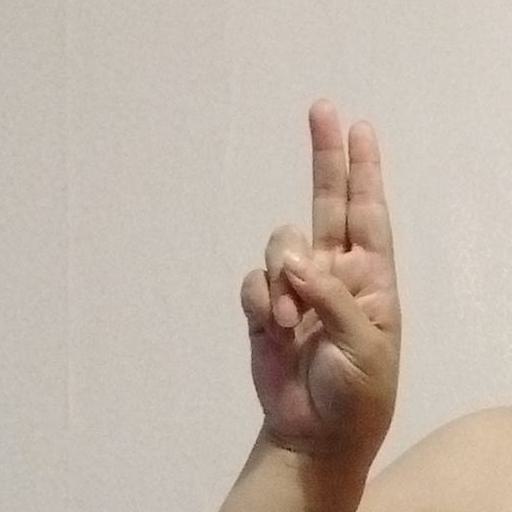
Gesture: two_up